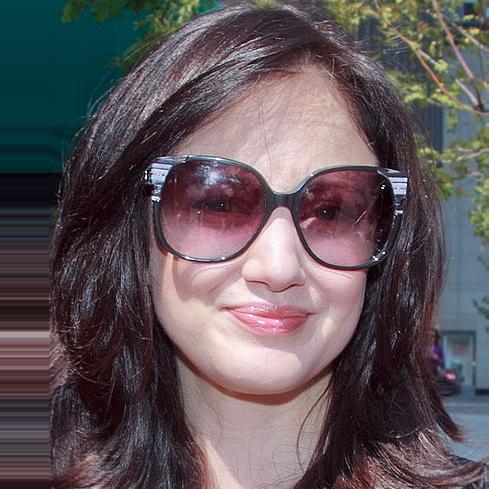
Age: 29